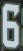
Number: 6